Brown bear

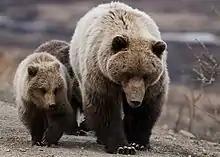
A mother bear standing next to her cubs

The mating season occurs from mid-May to early July, shifting to later in the year the farther north the bears are found. Brown bears are polygynandrous, remaining with the same mate for a couple of days to a couple of weeks and mating multiply during the mating season. Outside of this narrow time frame, adult male and female brown bears show no sexual interest in each other. Females mature sexually between the ages of four and eight. Males first mate about a year later, when they are large and strong enough to compete with other males for mating rights. Males will try to mate with as many females as they can; usually a successful male will mate with two females in a span of one to three weeks. Similarly, adult female brown bears can mate with up to four, sometimes even eight, males while in oestrus (heat), potentially mating with two in a single day. Females come into oestrus every three to four years, with an outside range of 2.4 to 5.7 years. The urine markings of a female in oestrus can attract several males via scent. Dominant males may try to sequester a female for her entire oestrus period of approximately two weeks, but usually are unable to retain her for the entire time. Copulation is prolonged and lasts for over 20 minutes.